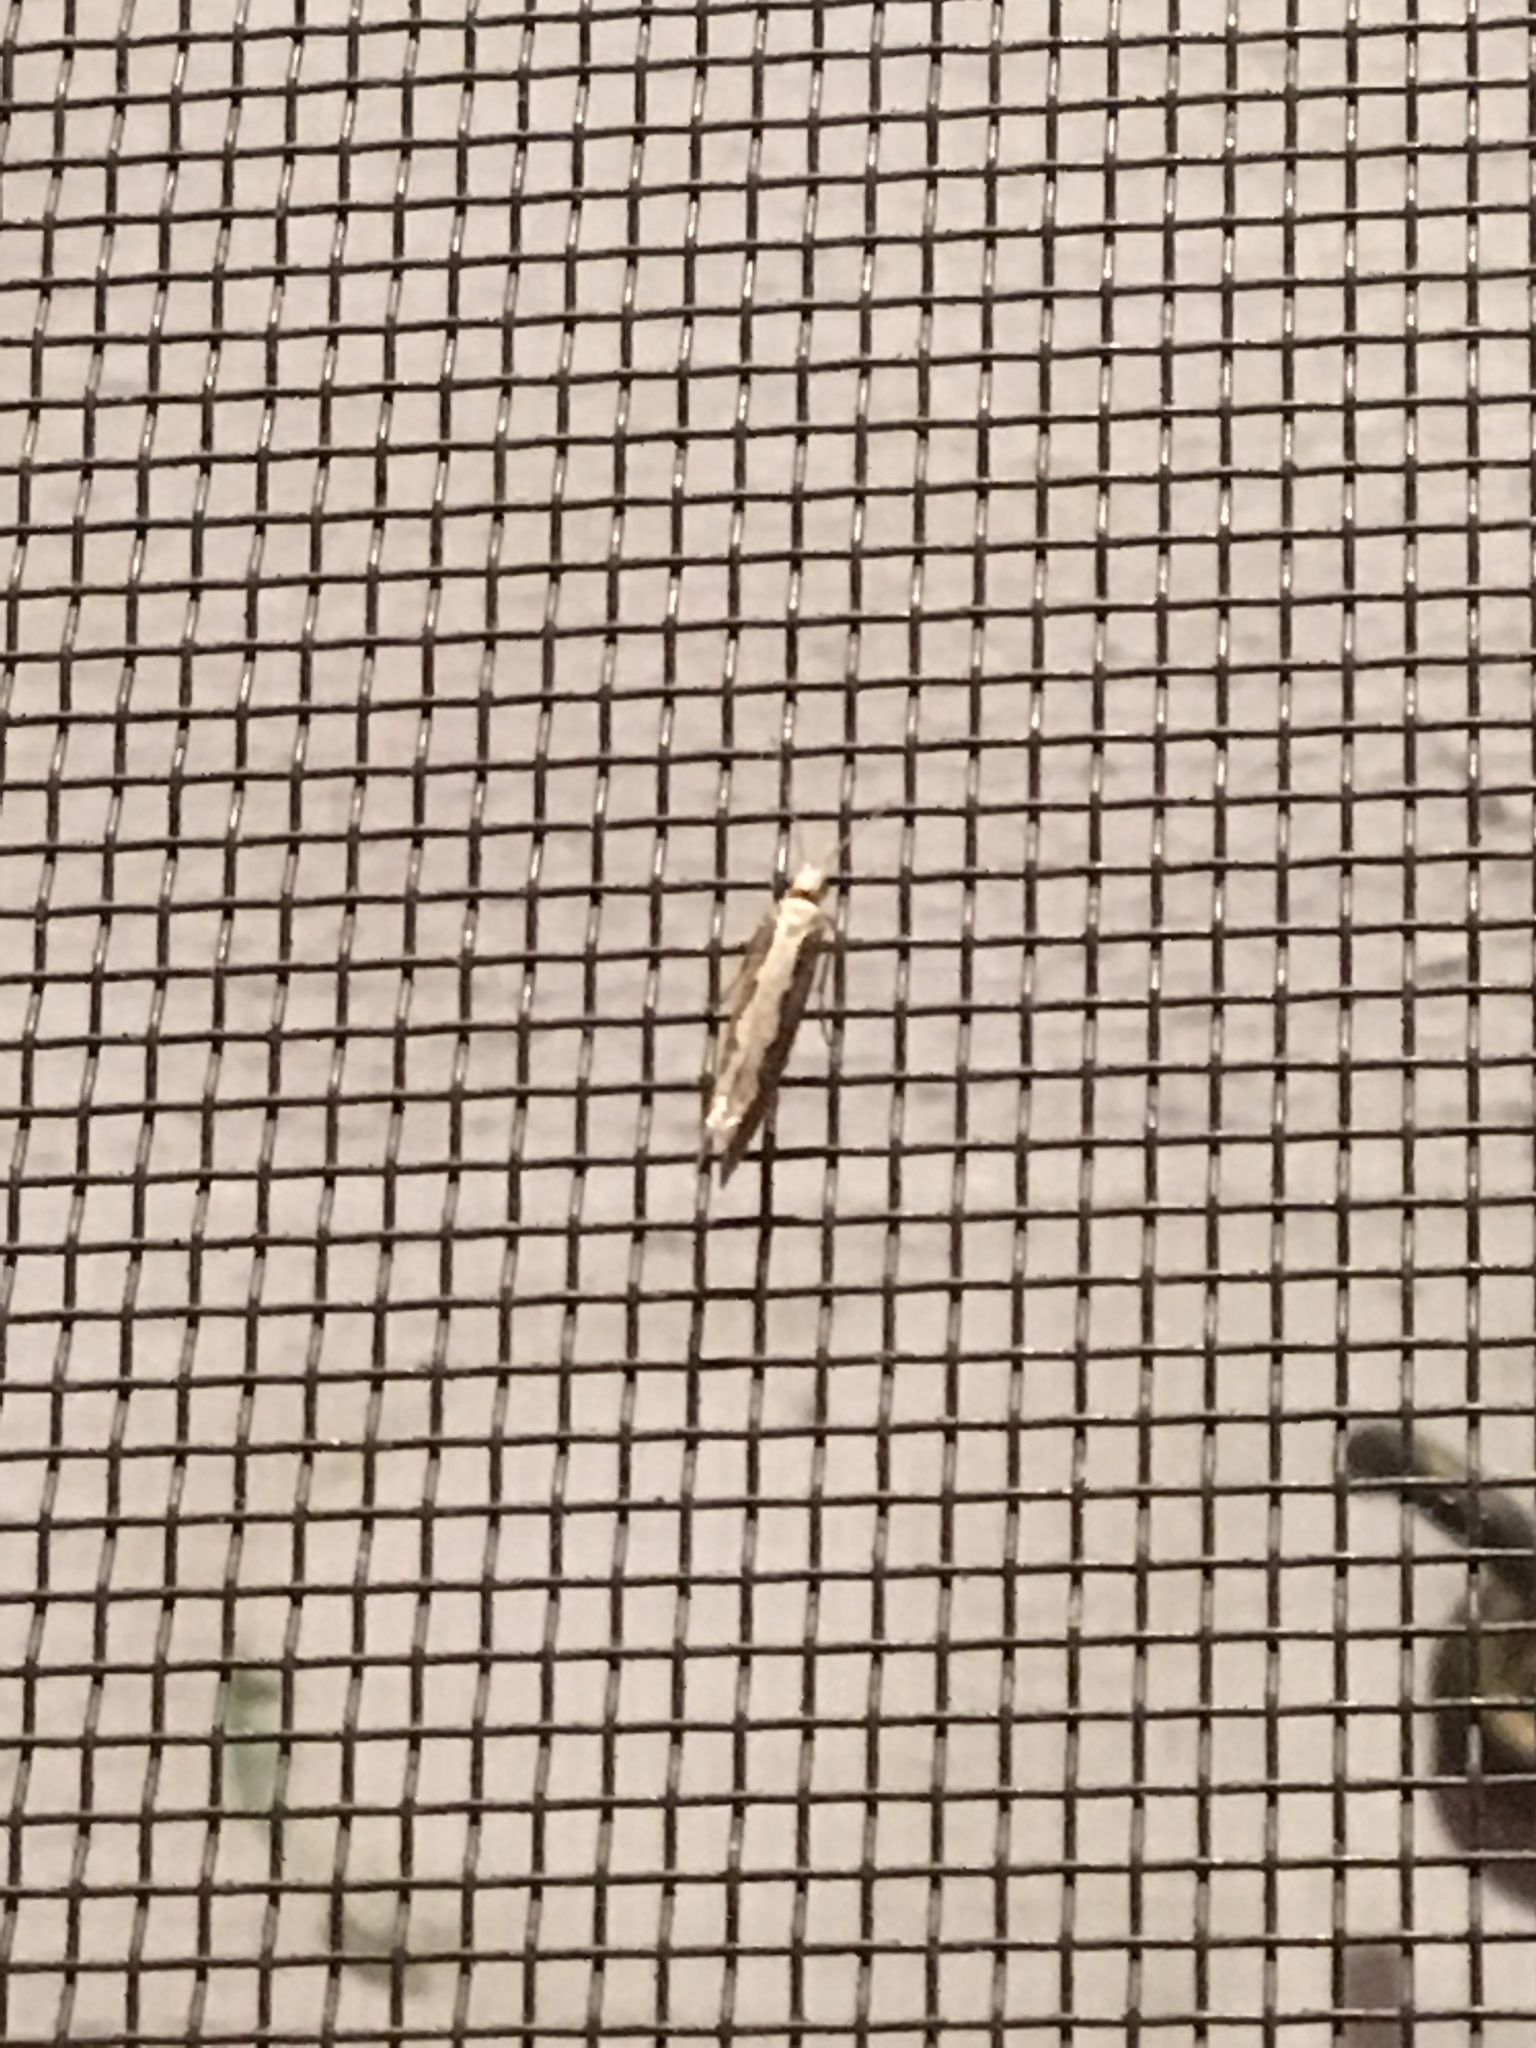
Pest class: diamondback_moth